Karl Bodmer

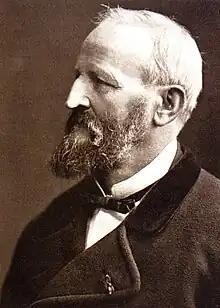
Bodmer depicted in a Woodburytype portrait in 1877

Johann Carl Bodmer (11 February 1809 – 30 October 1893) was a Swiss-French printmaker, etcher, lithographer, zinc engraver, draughtsman, painter, illustrator, and hunter. Known as Karl Bodmer in literature and paintings, his name was recorded as Johann Karl Bodmer and Jean-Charles Bodmer, respectively. After 1843, likely as a result of the birth of his son Charles-Henry Barbizon, he began to sign his works "K Bodmer".